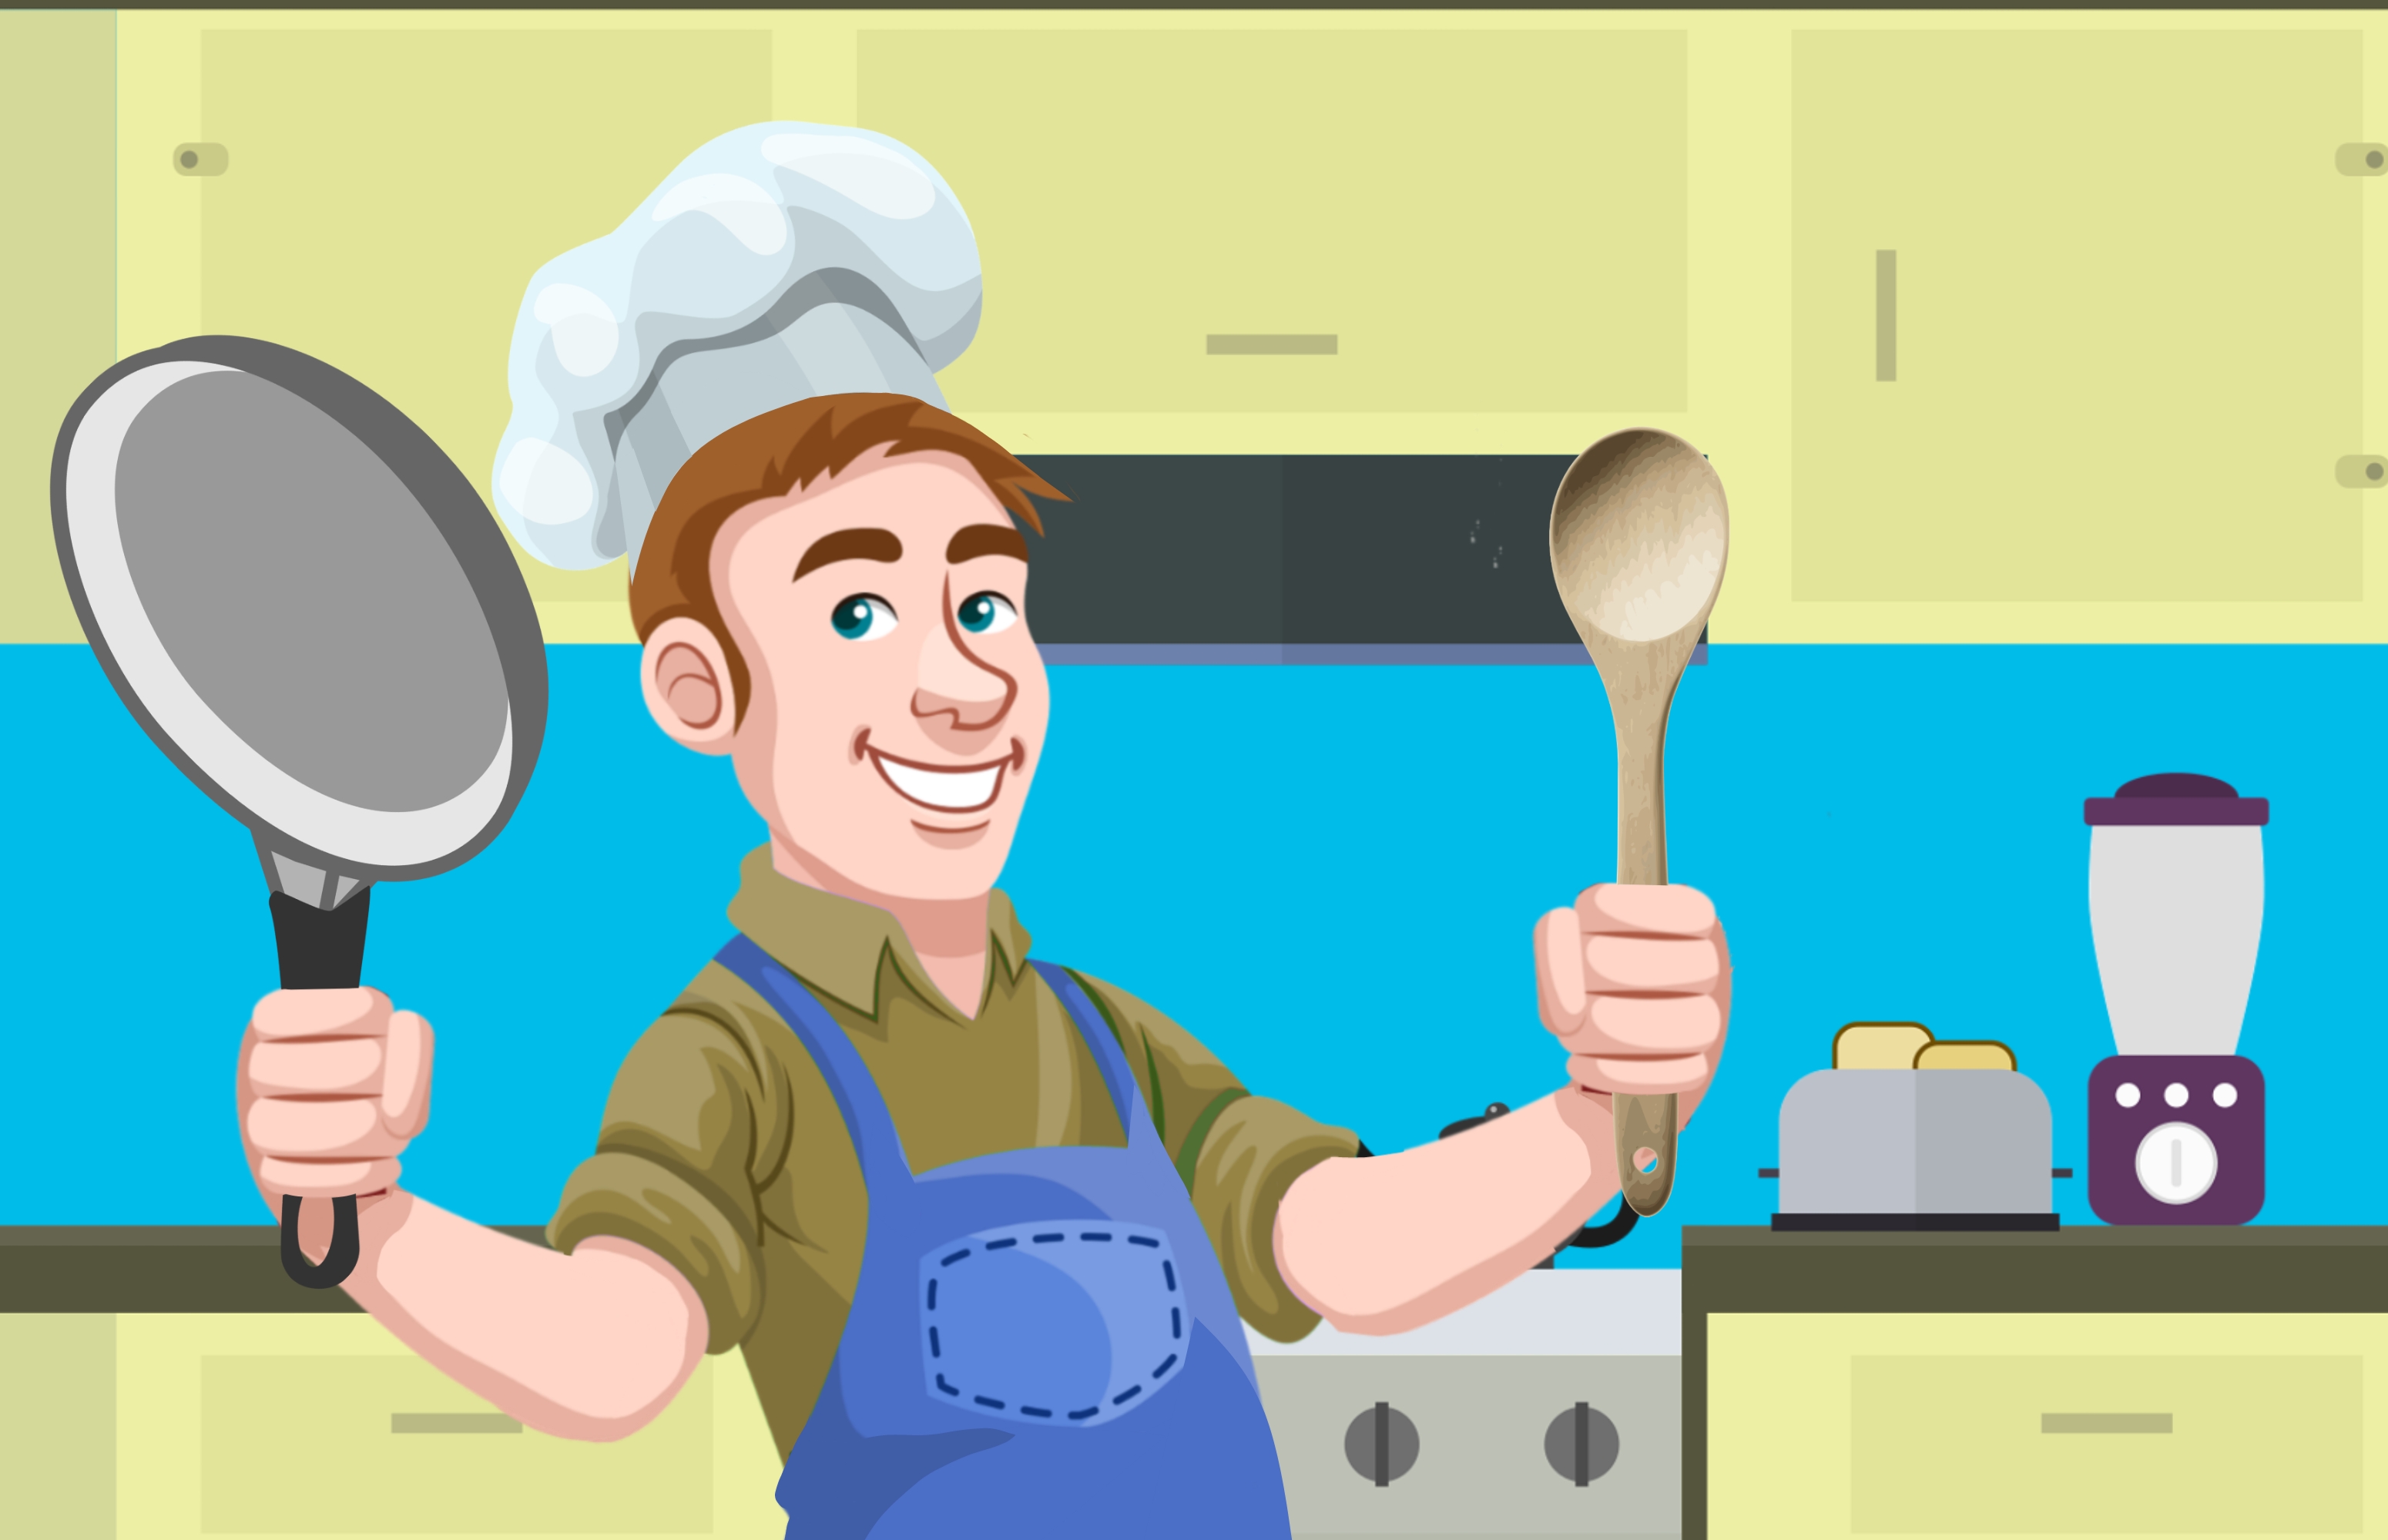
chef, pan, cooking, frying, hat, man, kitchen, cartoon, food, male, eat, dishes, eating, dining, concept, home, drinks, smile, happy, illustration, art, spoon, play, tableware